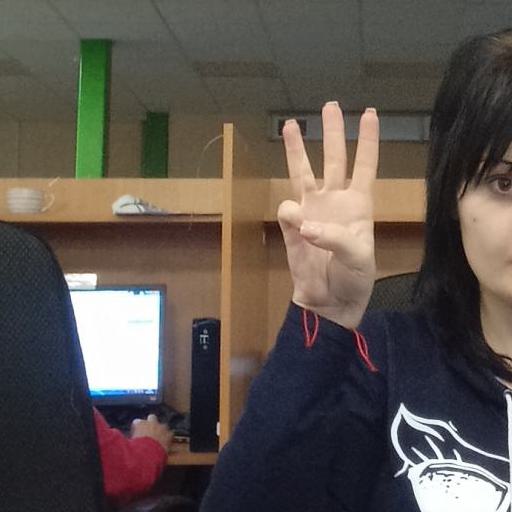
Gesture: three